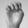
ASL letter: E